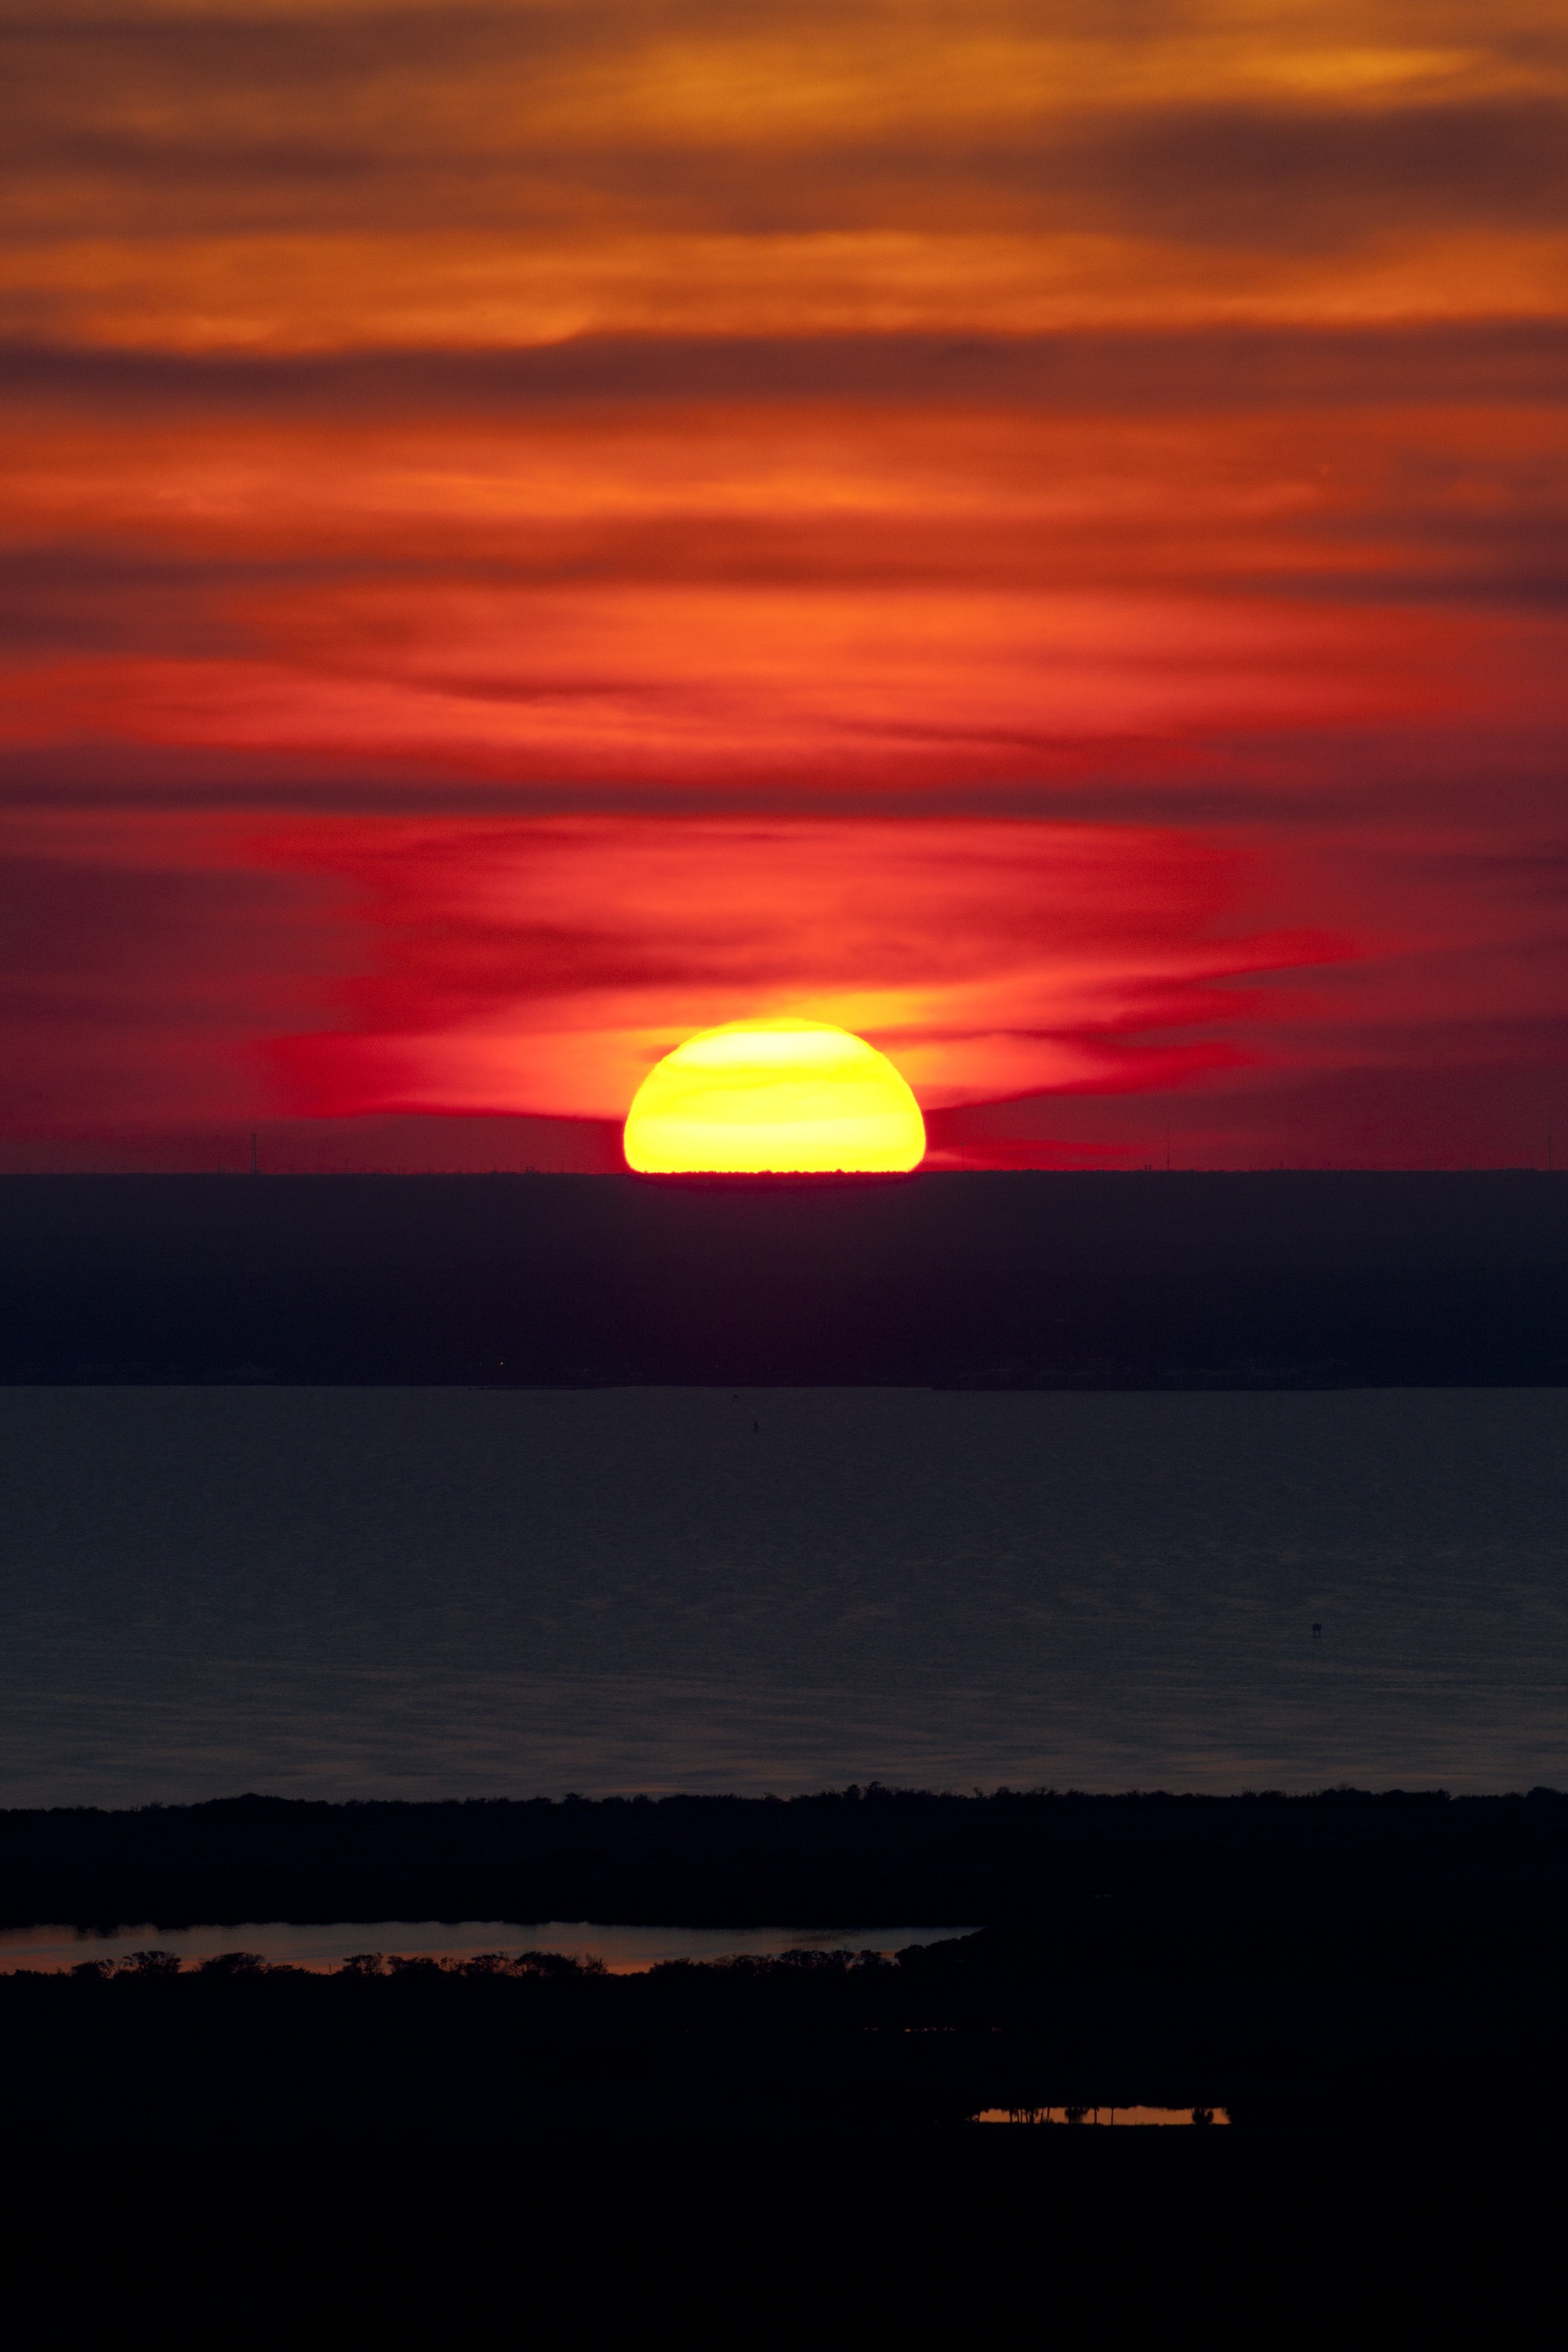
landscape, sea, coast, water, ocean, horizon, cloud, sky, sun, sunrise, sunset, morning, shore, dawn, atmosphere, coastline, dusk, evening, reflection, scenic, seascape, scenery, colorful, clouds, afterglow, red sky at morning